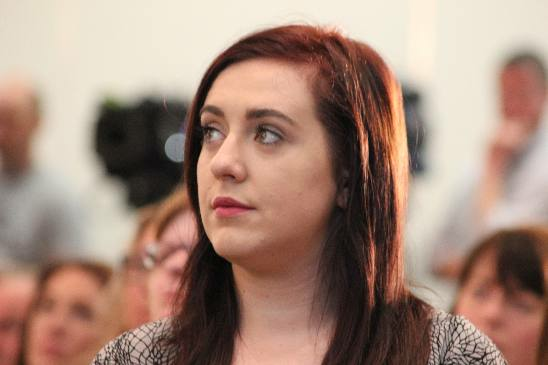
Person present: Yes